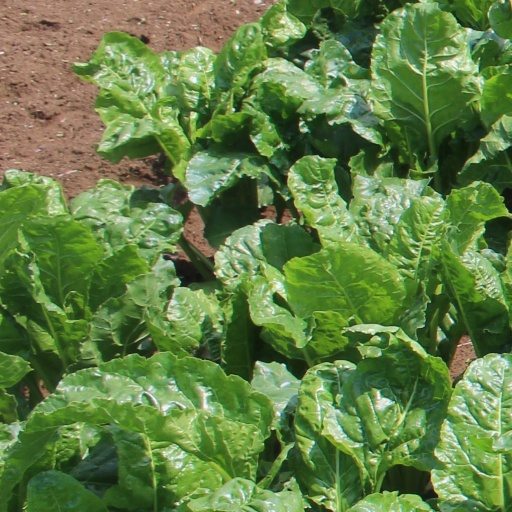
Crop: sugar beet